Elineberg Housing

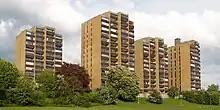
The Elineberg Housing development in Helsingborg

The Elineberg Housing development consists of six high-rise apartment buildings located in the residential area of Elineberg in Helsingborg, south-western Sweden. Completed in 1965, the 13 to 15 storey towers were designed by the Danish award-winning architect Jørn Utzon who, at the time, was working in Helsingborg with the Swedish architectural firm Arton in conjunction with architects Erik and Henry Andersson.